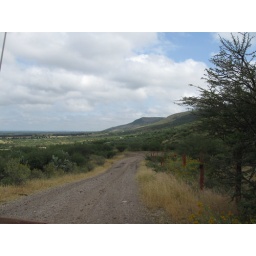
the dirt road to tony's dad's house and the house is a tiny dot in the distance